8 Heads in a Duffel Bag

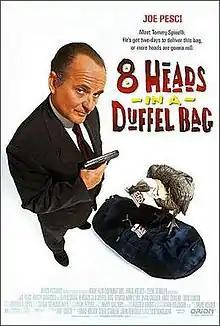
Theatrical release poster

8 Heads in a Duffel Bag is a 1997 black comedy film starring Joe Pesci, Kristy Swanson and David Spade. It was the directorial debut of screenwriter Tom Schulman. The film was a box office disappointment and received negative reviews from critics.